Judge Henry L. Benson House

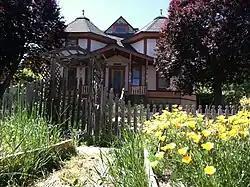

The Judge Henry L. Benson House, built in 1892, is an historic octagon house located at 137 High Street in Klamath Falls, Oregon. In 1981 it was added to the National Register of Historic Places.